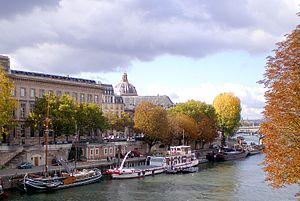
Quai et port de Conti - Paris VI
Le quartier de la Monnaie est le 21ᵉ quartier administratif de Paris situé dans le 6ᵉ arrondissement.
Le quai de Conti, ou plus couramment « quai Conti », est un quai situé le long de la Seine, à Paris, dans le 6ᵉ arrondissement.